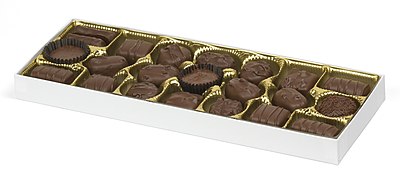
Label: cardboard